Winterthorne

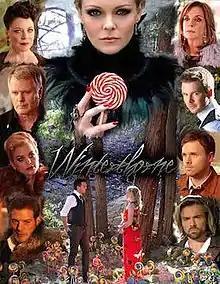
Cast of "Winterthorne" (Clockwise from upper left: Gati, Madison, Gray, Caruso, Thrower, Lavoisier, Madison and Caruso, Spirtas, Storms and Thomson)

Taking place over a 10-year time span, the first season of "Winterthorne" chronicles the rise of Miranda as the leader of the Winterthorne candy dynasty, with "a modern storyline that runs parallel with flashbacks". Jamey Giddens of "Daytime Confidential" described the series as "a story about smartly-dressed, witch-like beings who use 'nature' to create candy so addictive it leads to a multi-million dollar empire and men groveling at their feet". Of the candy empire concept, Caruso said, "I thought it would be fun to take something very innocent and happy on the surface and add a very dark undercurrent to it, and kind of create a family that used something like this as a front for something much deeper and scarier." He noted, "There is something "in" the candy, and that’s really the core of this show." Caruso added: